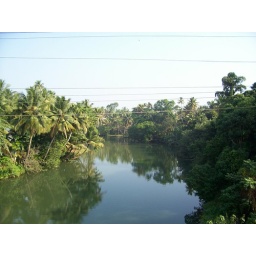
A photo of kallada river taken from idiyakkadavu bridge in kerala